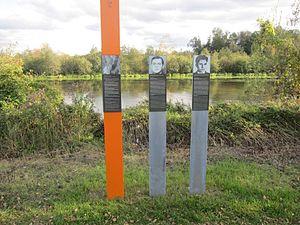
Le parcours du mur de Berlin est une piste cyclable et piétonne d'environ 160 kilomètres de long se trouvant à Berlin et Brandebourg. Il suit en grande partie l'ancien tracé du mur de Berlin à Berlin-Ouest. Il emprunte principalement l'ancien chemin de ronde des troupes frontalières de la République démocratique allemande ou emprunte le sentier douanier en périphérie de Berlin-Ouest. Un certain nombre de témoignages et d'informations jalonnant le tracé rappellent l'histoire du mur.